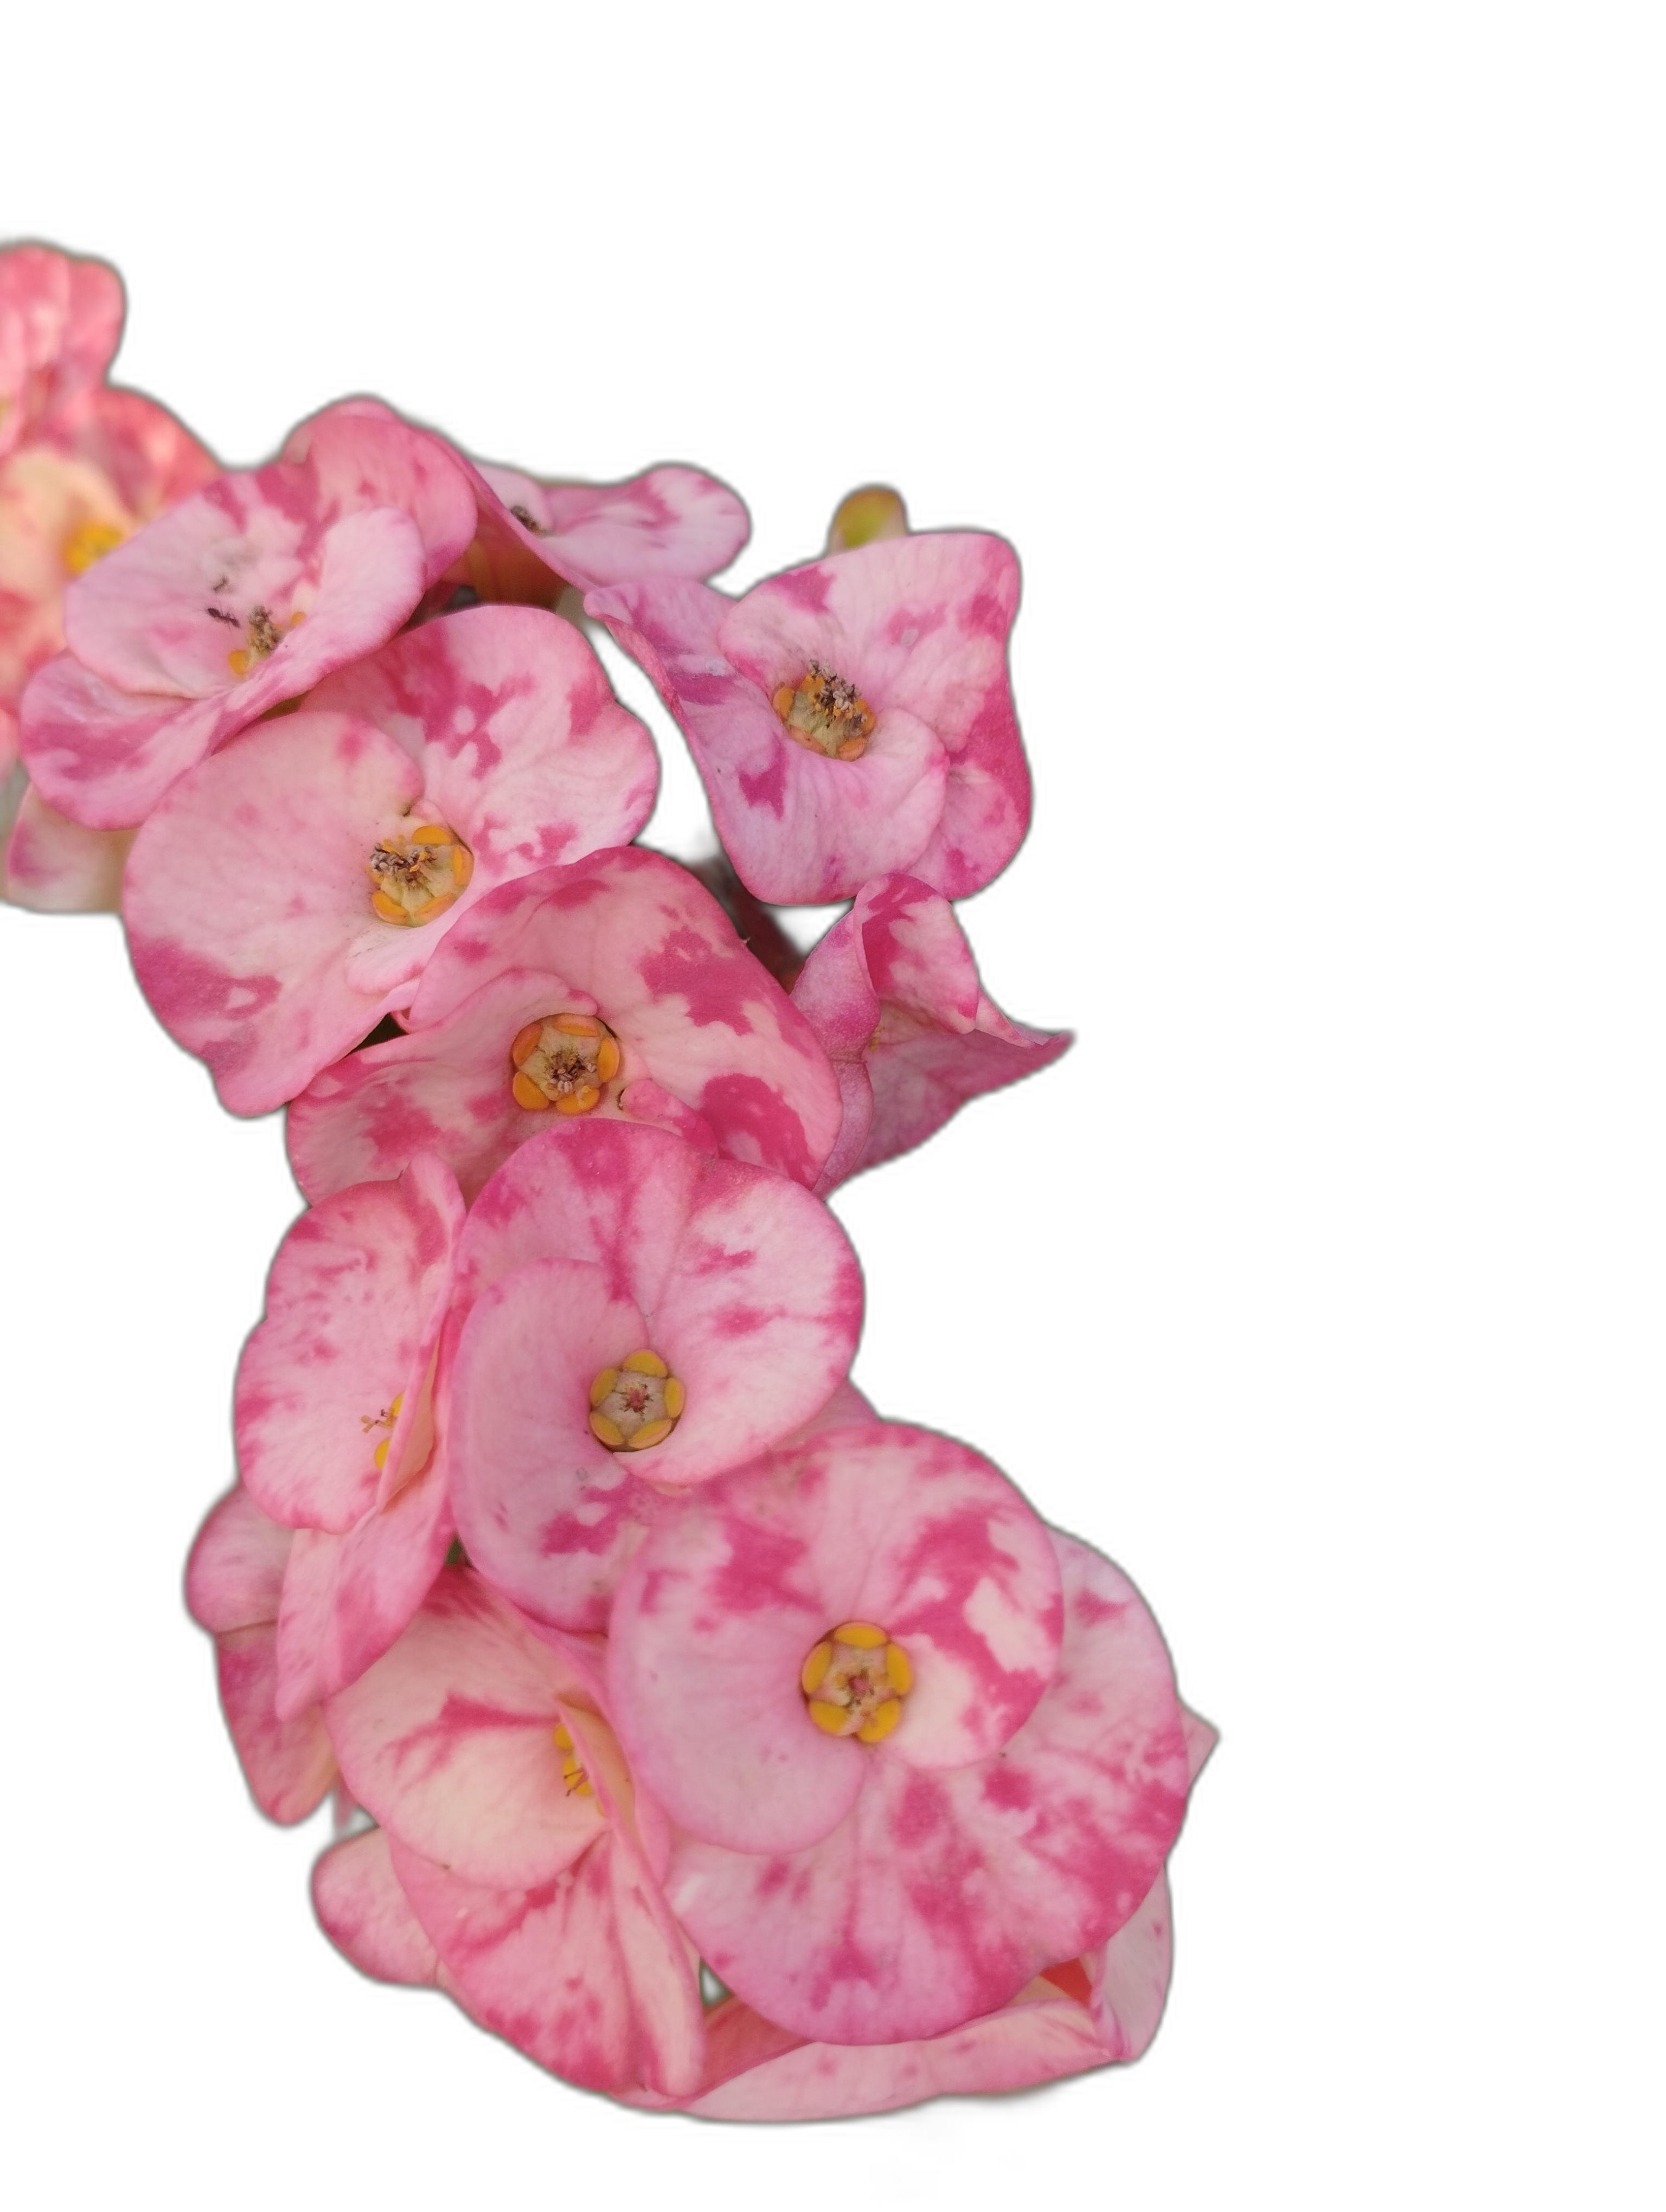
Label: Crown of thorns